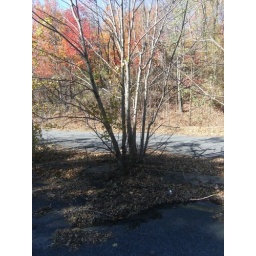
a tree grew in the middle of the abandoned highway